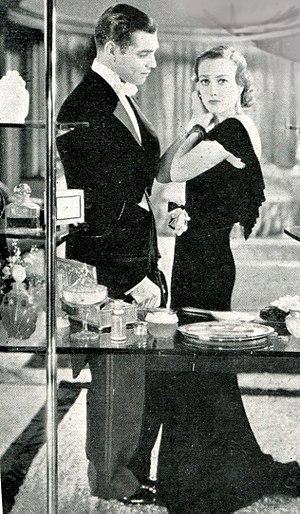
Fascination est un film américain réalisé par Clarence Brown, sorti en 1931.